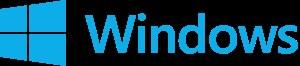
L'histoire de Microsoft Windows commence en 1983, quand Microsoft annonce le développement de Windows, une interface graphique pour son système d'exploitation MS-DOS. Le produit a évolué d'une simple interface à deux familles de système d'exploitation, chacune avec sa codebase et son système de fichier.